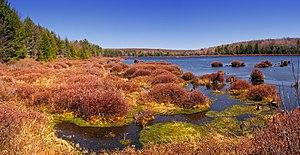
Le parc d'État de Black Moshannon est un parc d'État de la Pennsylvanie, dans le comté de Centre, aux États-Unis.